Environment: real
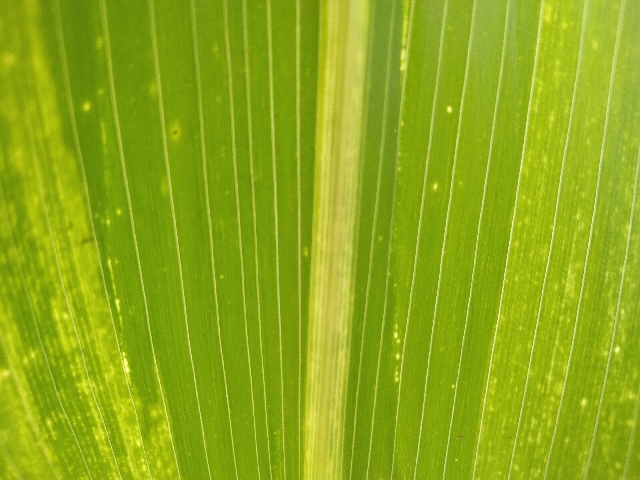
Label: lethal_necrosis